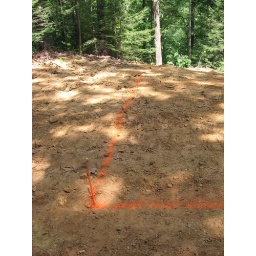
From orange spray paint to a hole in the ground